Escot, Talaton

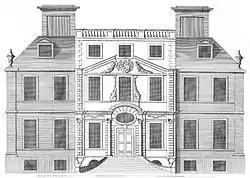
Escot House, as built "circa" 1684. by Sir Walter Yonge, 3rd Baronet (1653–1731). 1715 illustration in "Vitruvius Britannicus". This is the building painted by Swete in 1794 (see below), which burned down in 1808. Pevsner deemed this building "much more interesting" than the surviving replacement

Escot in the parish of Talaton, near Ottery St Mary in Devon, is an historic estate. The present mansion house known as Escot House is a grade II listed building built in 1837 by Sir John Kennaway, 3rd Baronet to the design of Henry Roberts, to replace an earlier house built in about 1680 by Sir Walter Yonge, 3rd Baronet (1653–1731) of Great House in the parish of Colyton, Devon, to the design of Robert Hooke, which burned down in 1808. Today it remains the home of the Kennaway baronets.